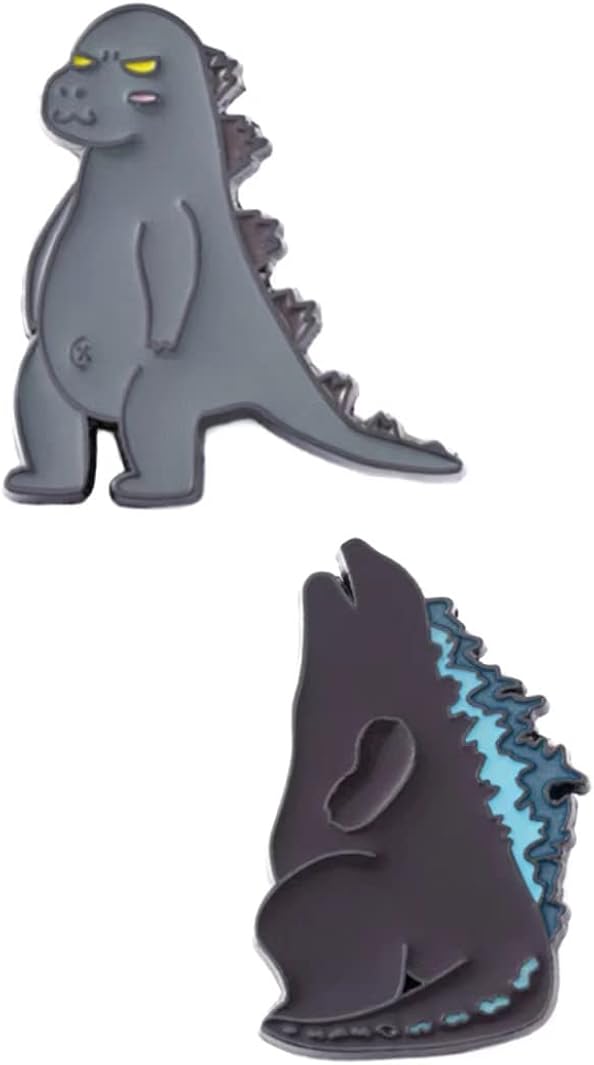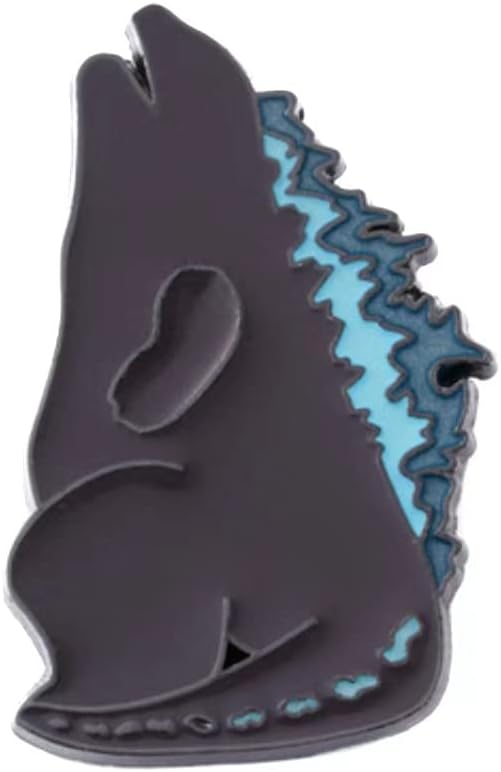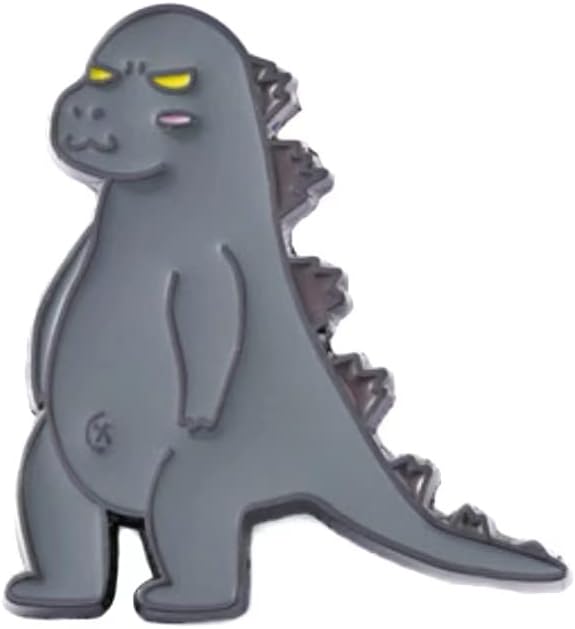
OYSTERBOY Premium Quality Cute Enamel Brooch Pin Japan Anime Chibi Godzilla Gojira for Cosplay Costume Bags Backpacks Shirts Jeans Jackets Sweaters Hats Vests Clothing Gifts
Category: AMAZON FASHION
Our pins with high surface hardness and resistance to impact, color of paint for high strength die-casting zinc alloy, pure color, strong adhesion, it is not easy discoloration. They are durable and all the image details are actually on the pins when you receive them! If you are looking for something to start or add to your collection- then you need it.
Features: Zinc alloy with paint anti-corrosion surface treatment. | Hard enamel pin with butterfly clasp for extra security. | Perfect for attachment to jackets, vests, packs, backpacks, gear bags, t-shirts, jeans, hats, caps, clothing, clothes, hoodies, cosplay, costume and any garments. | The perfect gift or accessory for yourself, best friends, any anime fan, Christmas and Birthday gifts and personal collection. | Size: 1.5 Inch and 1.7 Inch